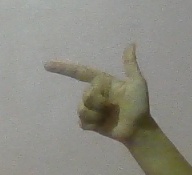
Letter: yaa